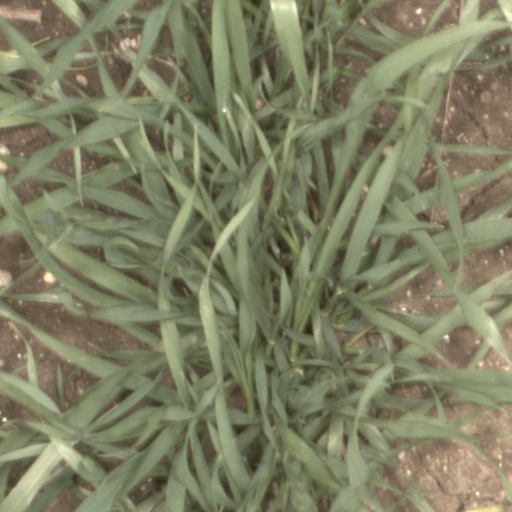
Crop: wheat